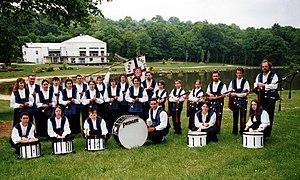
Le Bagad Boulvriag à Bourbriac en 1998.
Le Bagad Bourbriac est un bagad de la ville de Bourbriac, créé en 1953 par plusieurs sonneurs dont Étienne Rivoallan et Georges Cadoudal. Il marque le début de l'histoire du mouvement des bagadoù par son style issu du terroir traditionnel. Le bagad se dissout à la fin des années 1960.